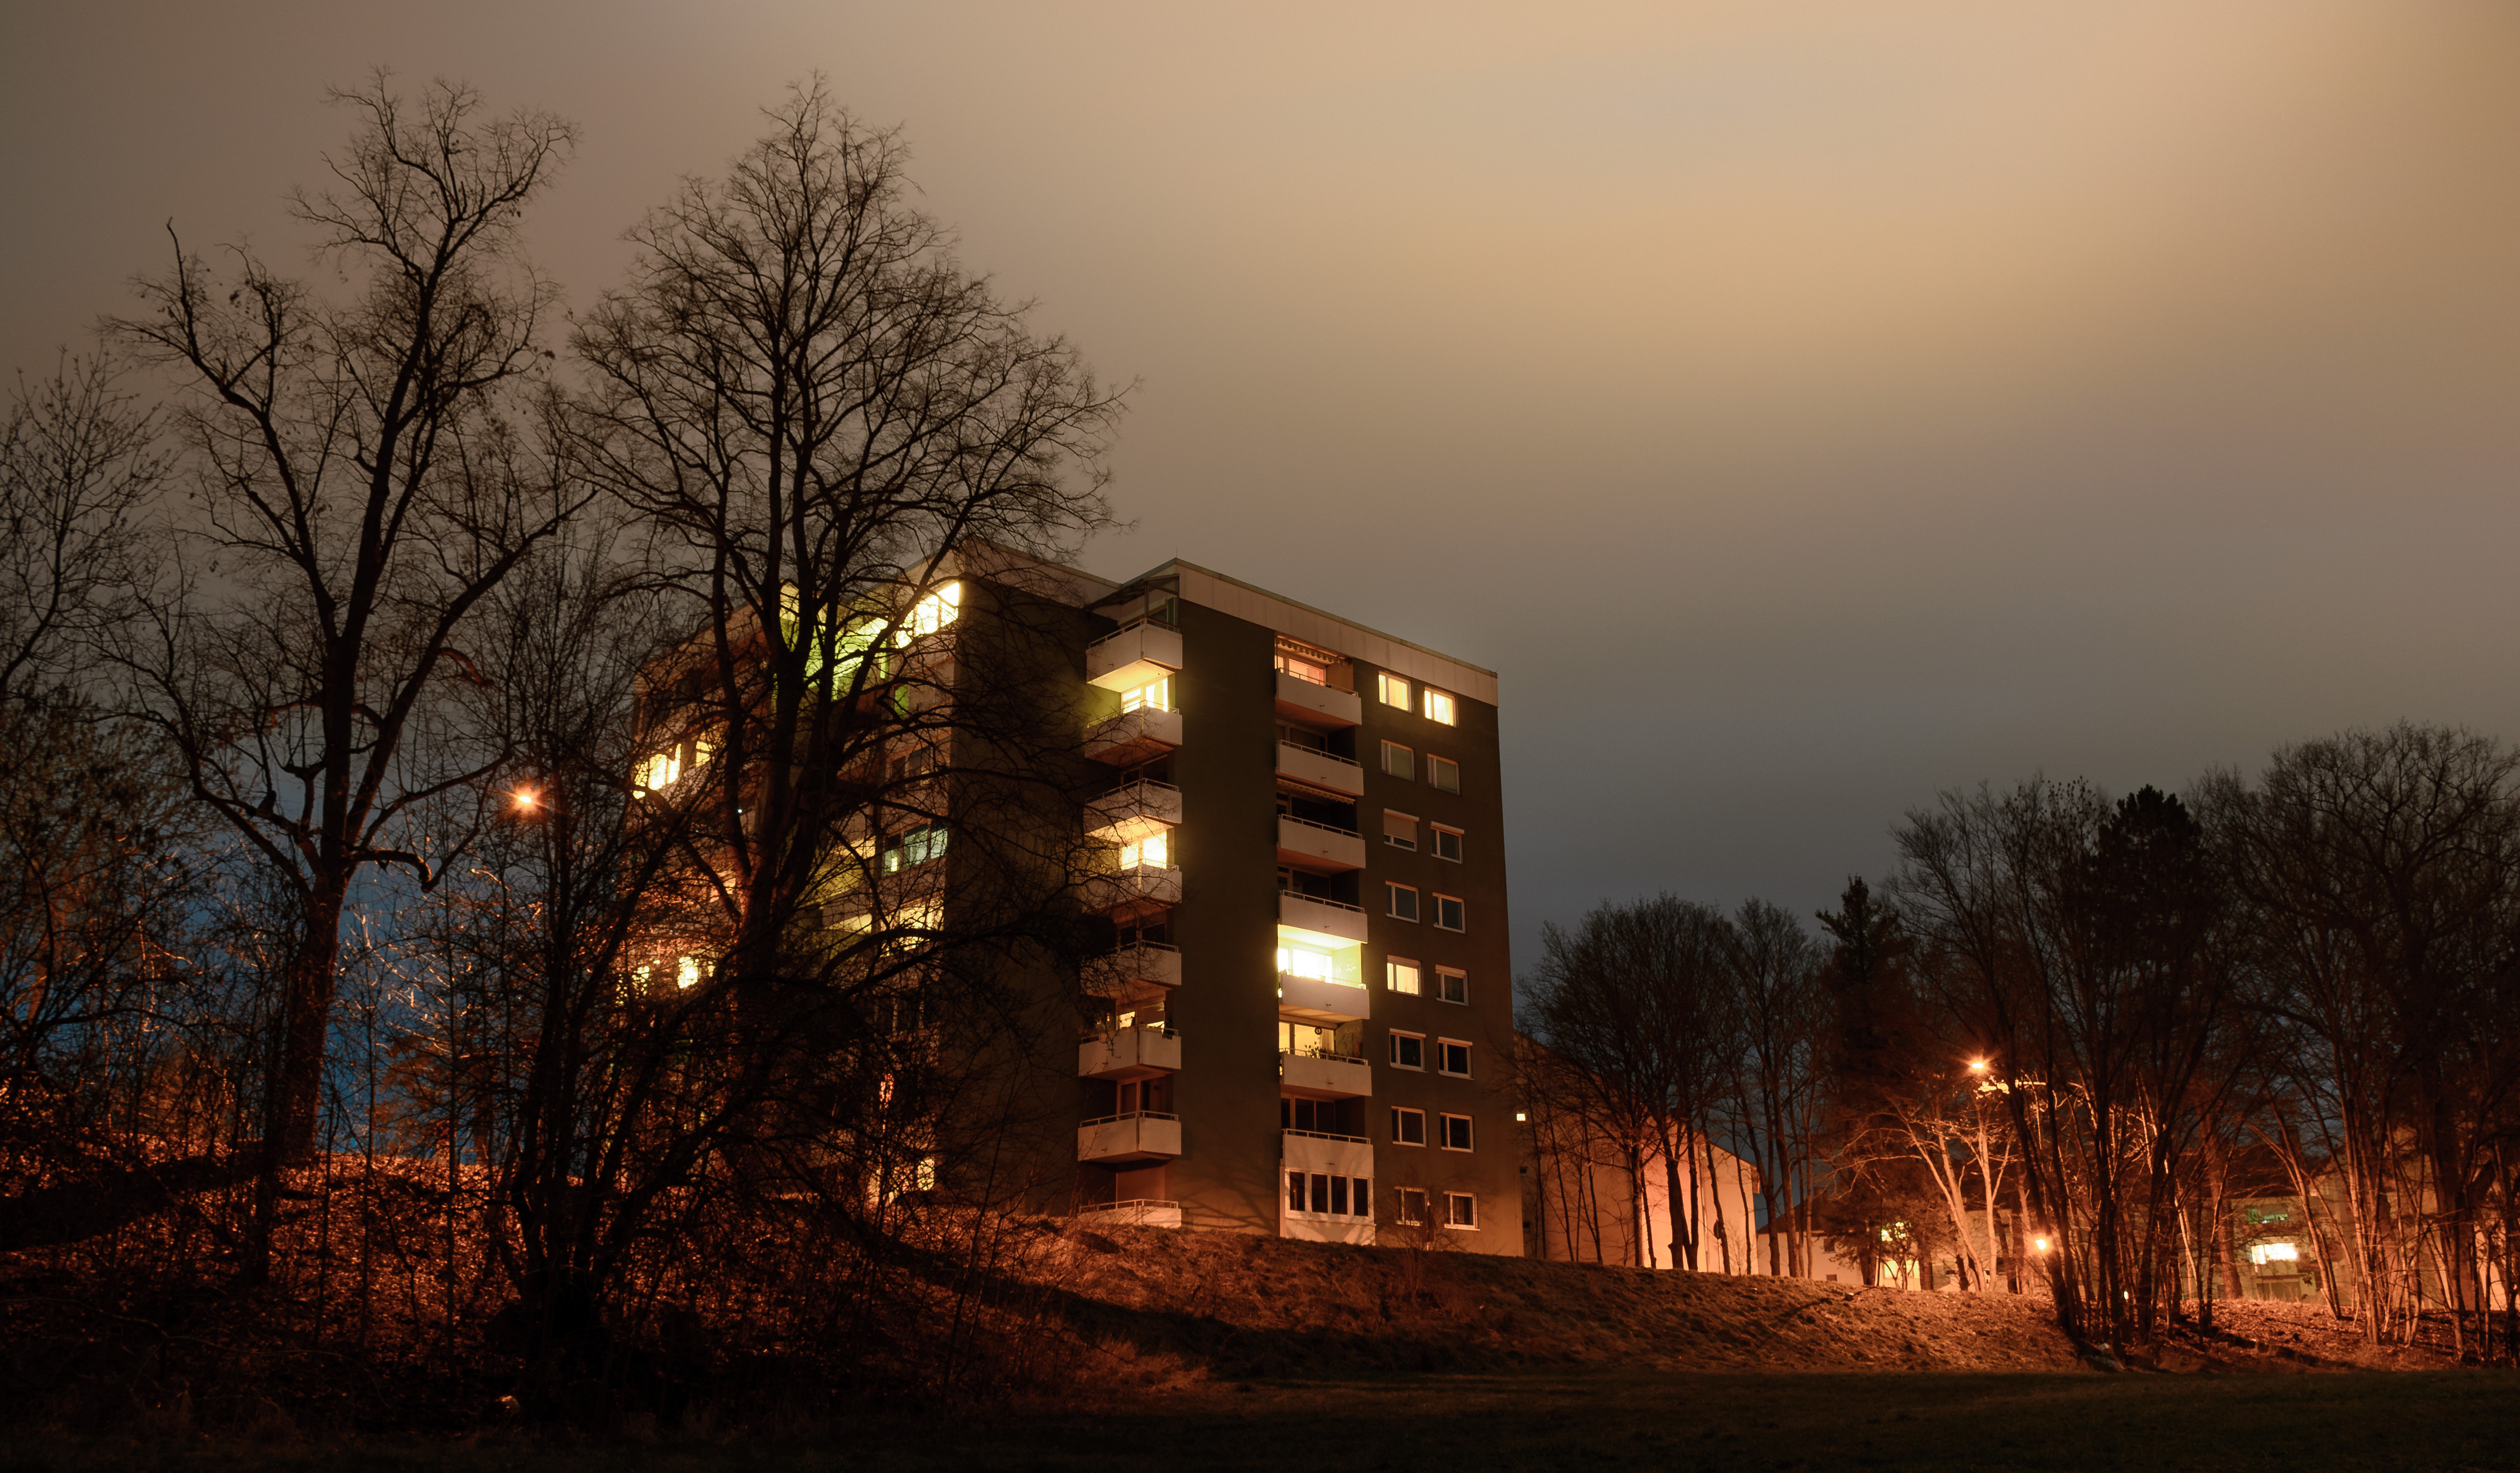
tree, snow, winter, light, sunset, night, house, sunlight, morning, dawn, dusk, evening, weather, darkness, lighting, atmospheric phenomenon, woody plant